Robert Devereux, 3rd Earl of Essex

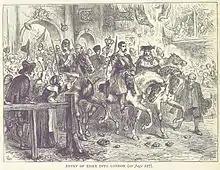
Essex enters London after the First Battle of Newbury

Following a brief exchange of artillery fire, the battle began with a Royalist cavalry charge led by Prince Rupert of the Rhine. A second Royalist cavalry charge followed, led by Henry Wilmot, 1st Earl of Rochester. Both the right and left flanks of the Parliamentarian horse were scattered. The Royalist cavalry, with their eye on the baggage train, unwisely chose to pursue the fleeing Parliamentarian horsemen but Essex had kept two cavalry regiments in reserve. As the rival infantry divisions engaged in combat, with Essex fighting alongside his troops with a pike, the two remaining Parliamentarian cavalry regiments made a devastating attack on the exposed Royalist foot soldiers.